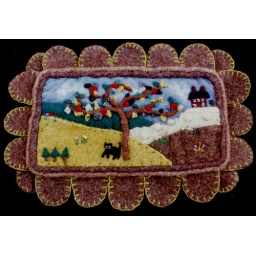
Cat under the apple tree